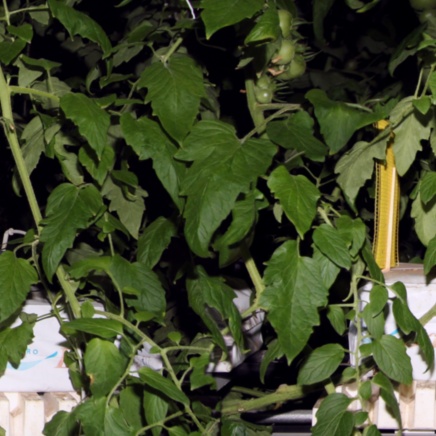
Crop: tomato